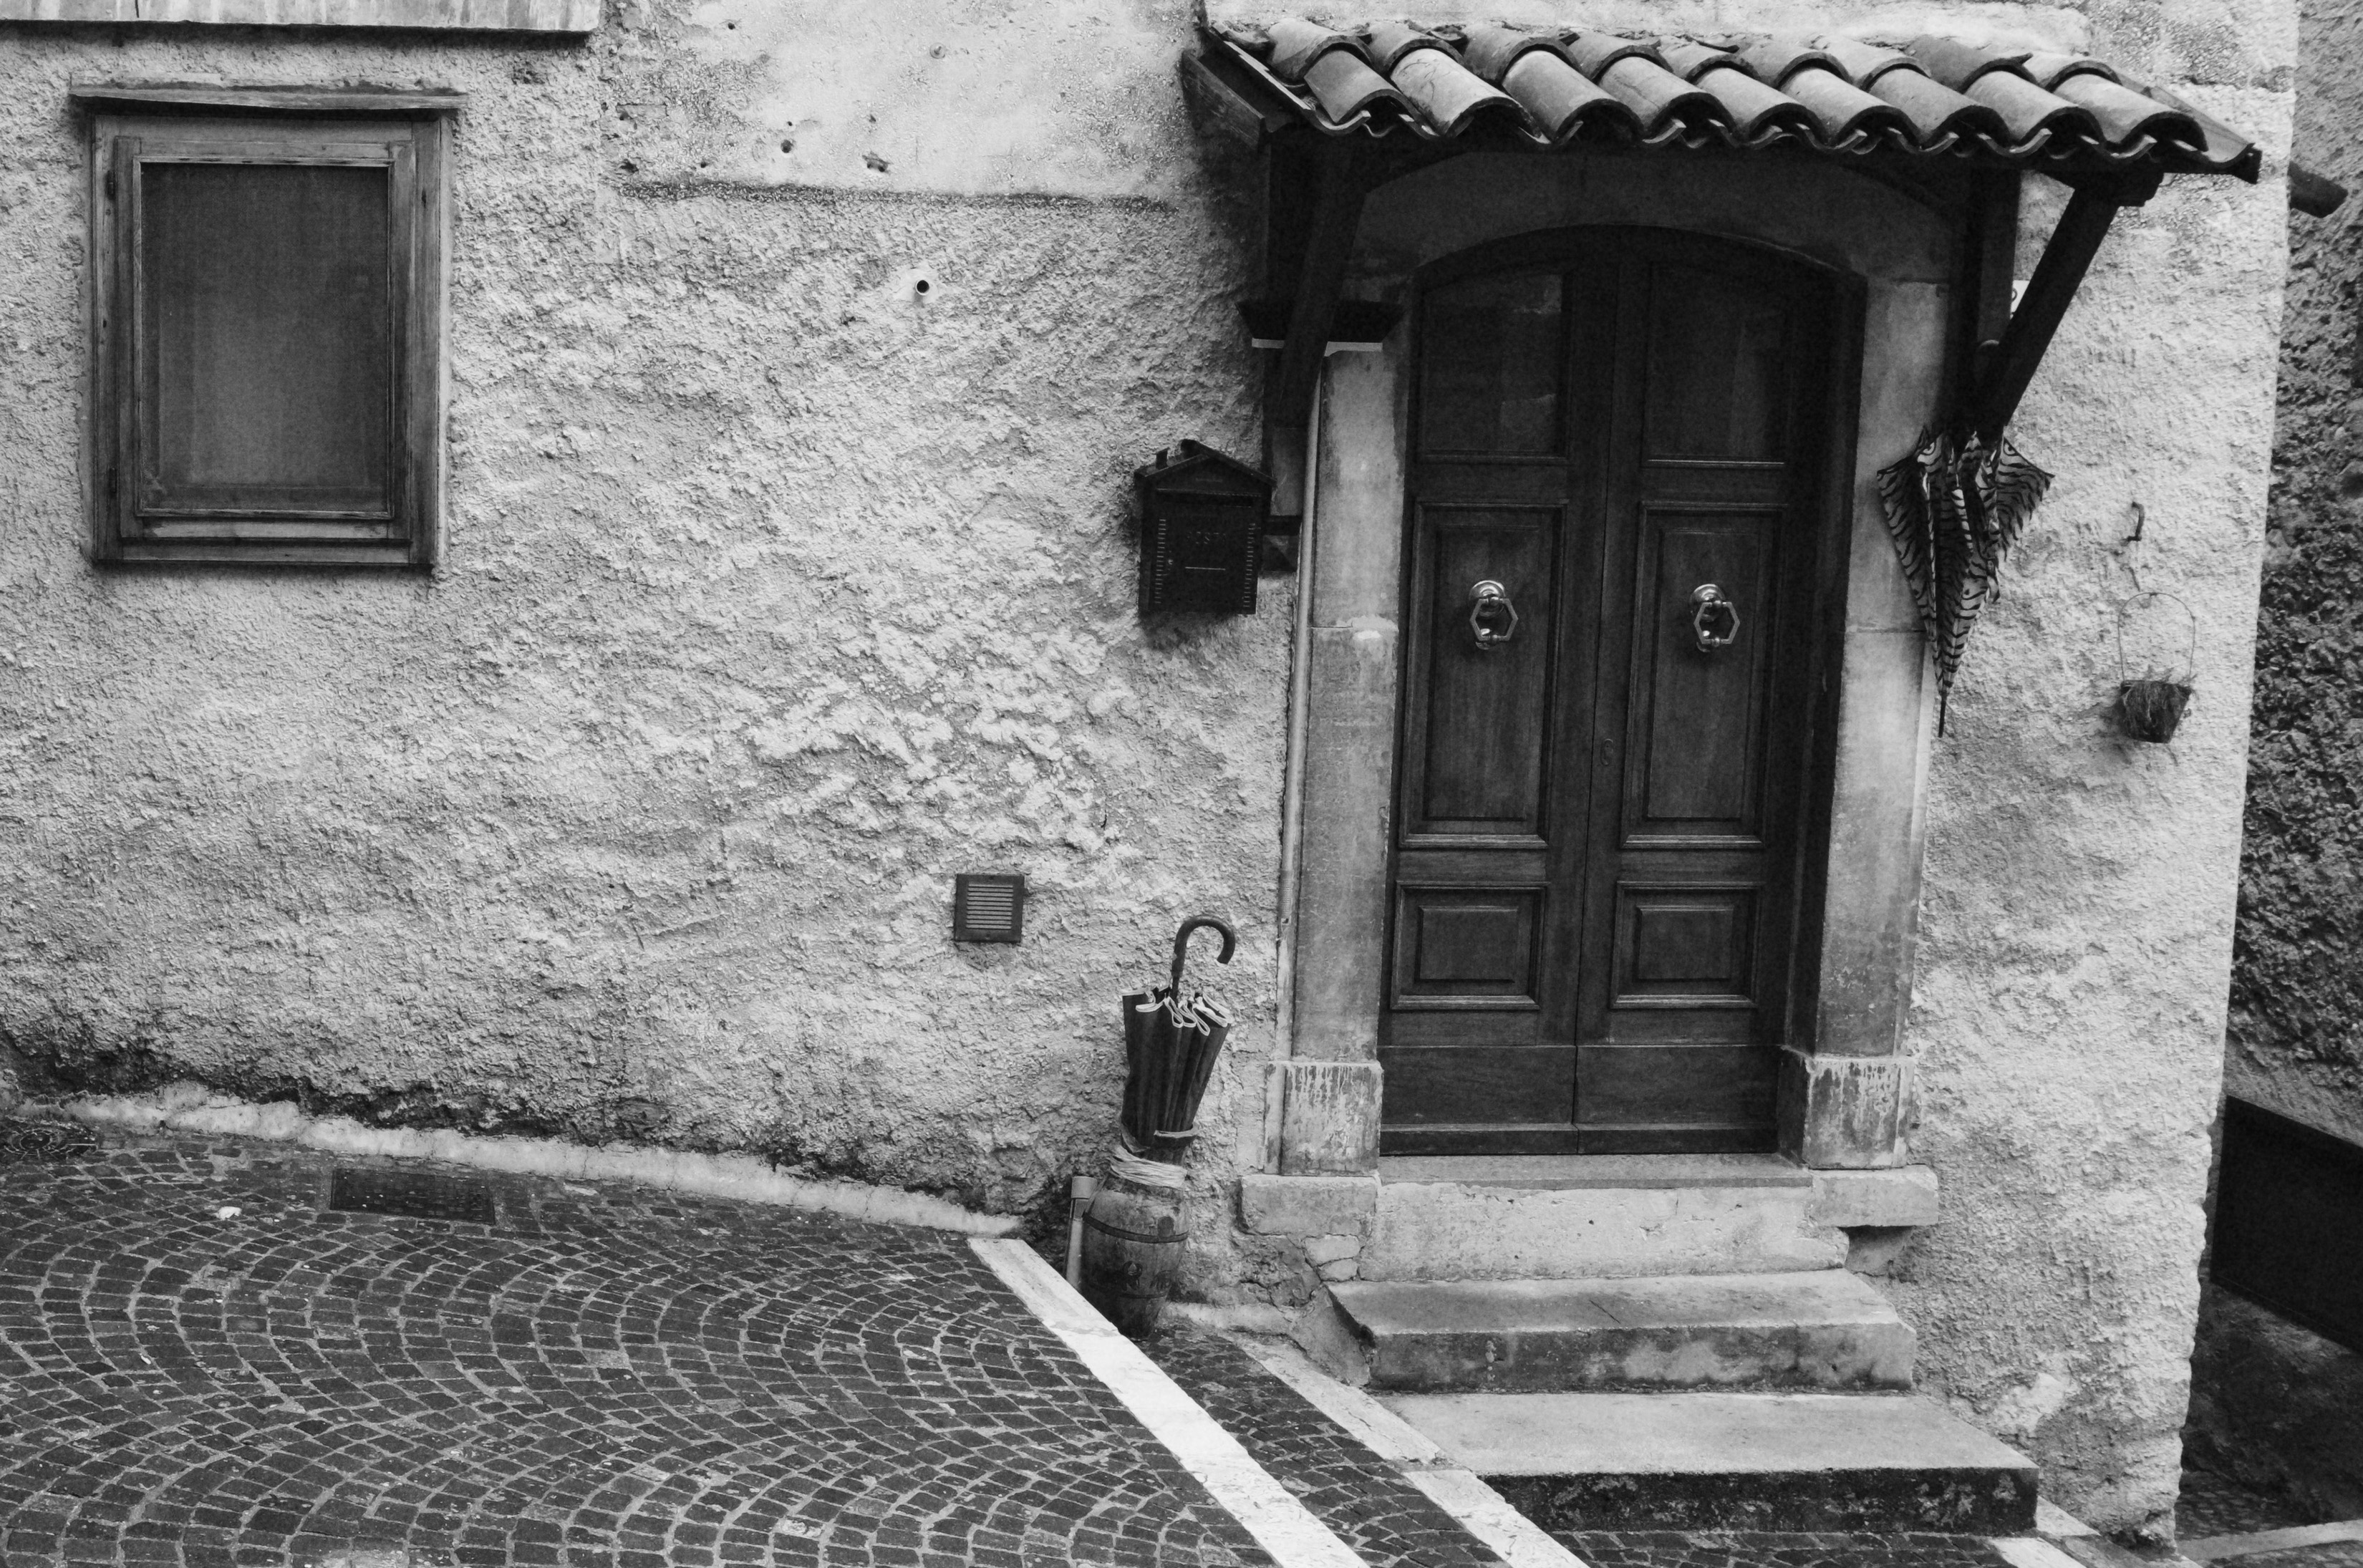
black and white, road, white, street, house, window, alley, home, wall, italy, black, monochrome, door, photograph, history, fuji, fujix, fujixe1, e1, scanno, urban area, monochrome photography, ancient history